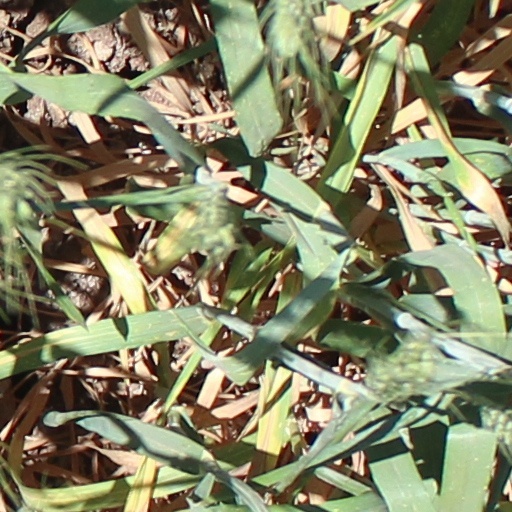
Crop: wheat